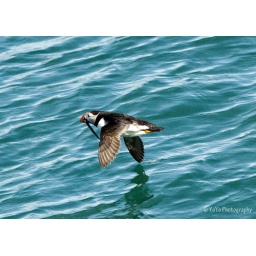
Puffin skimming water with sand eel in mouth